Metairie Cemetery

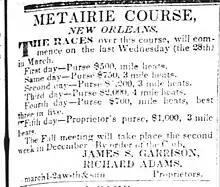
Metairie Race Course Announcement "The Times Picayune" Thursday March 1, 1838

Before becoming a cemetery, the site, established on a high-and-dry ridge along Bayou Metairie (now Metairie Road), was a horse racing track, founded in 1838 by Col. James Garrison and Richard Adams who acquired the land from the New Orleans Canal and Banking Company. Its first president was Alexander Barrow and board of governors included: George B. Mulligan, Thomas W. Chinn, Balie Peyton, Samuel Jarvis Peters, Thomas J. Wells, George B. Ogden (President of New Orleans Canal and Banking Company), and Miner Kenner.